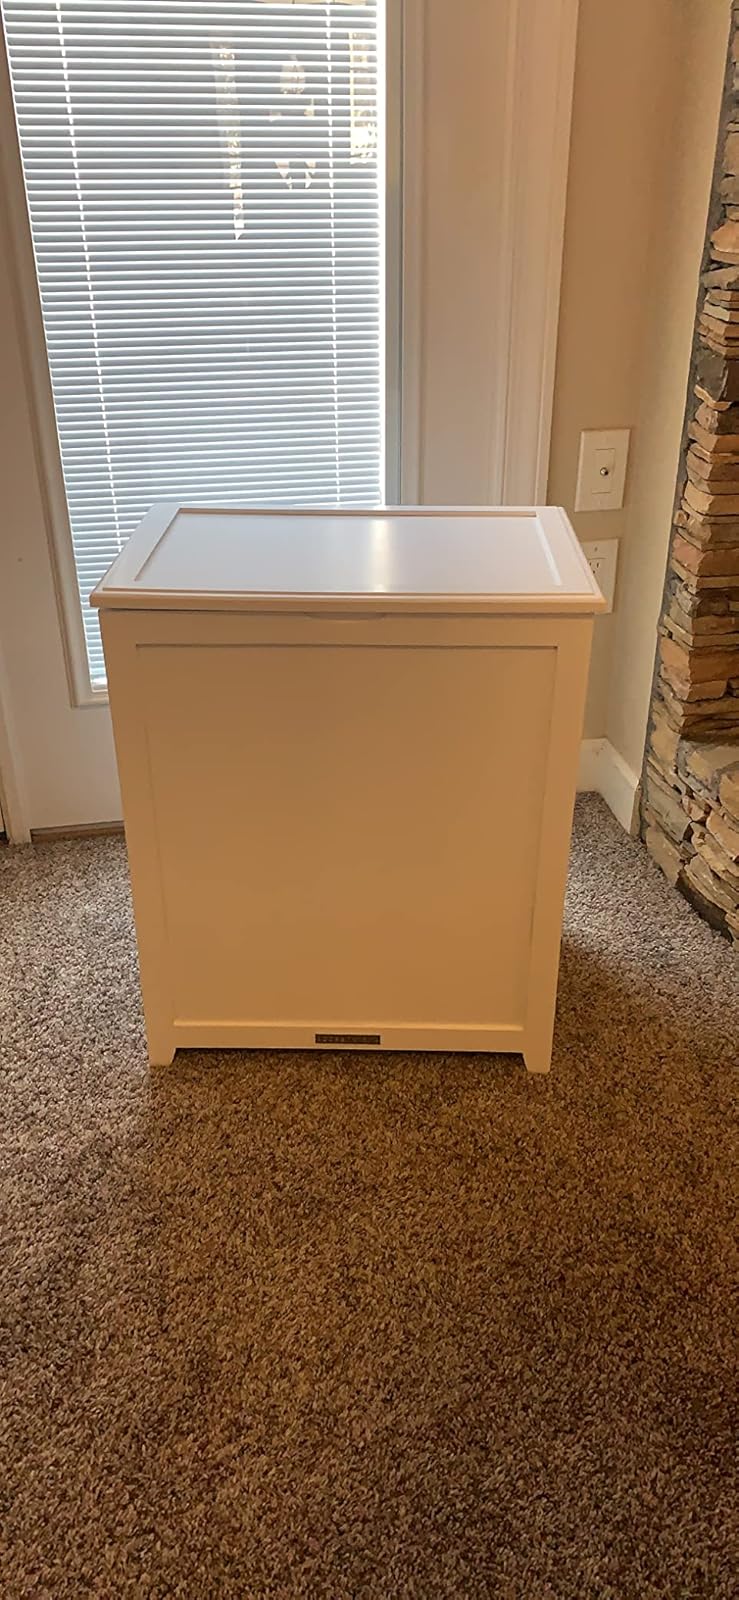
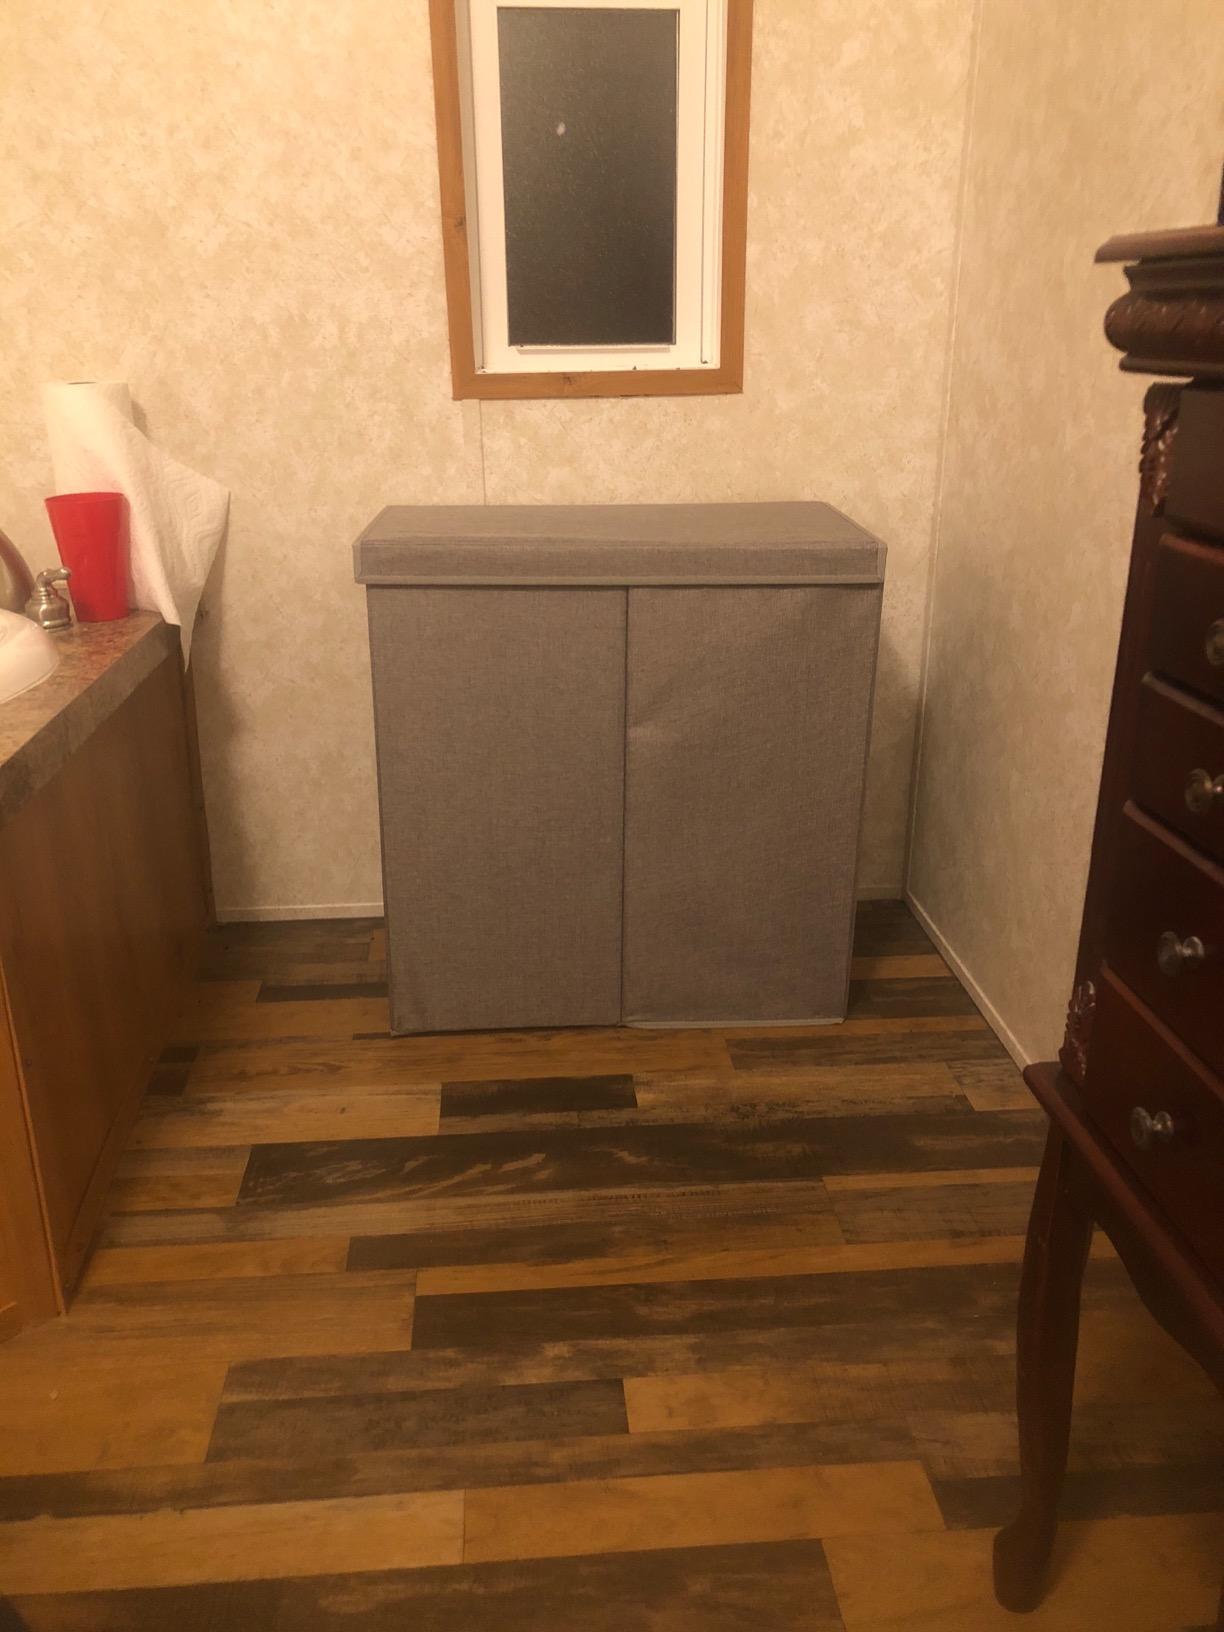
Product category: items_hamper
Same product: no